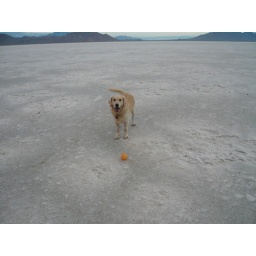
Iggy waiting to fetch ball at the Great Salt lake in Utah